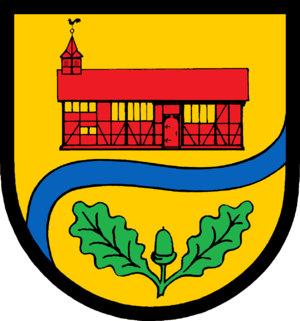
Fuhlenhagen
Coat of arms of Fuhlenhagen
Fuhlenhagen er en kommune i det nordlige Tyskland, beliggende i Amt Schwarzenbek-Land i den sydvestlige del af Kreis Herzogtum Lauenburg. Kreis Herzogtum Lauenburg ligger i delstaten Slesvig-Holsten.